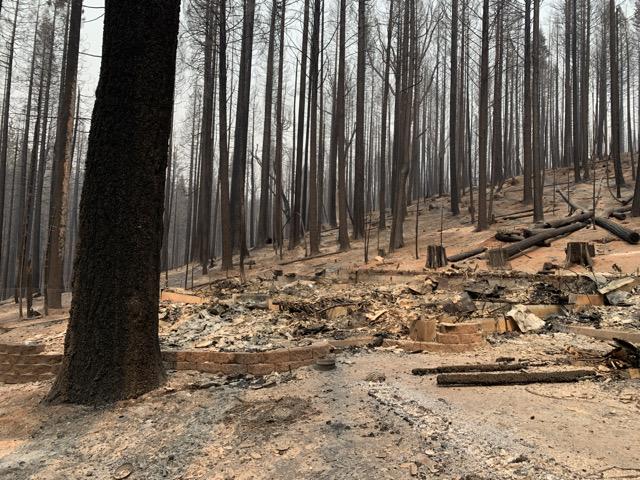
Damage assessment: destroyed